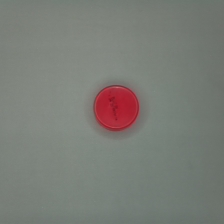
Color: red/orange/pink/fuchsia/brown
Cap type: flip-top cap